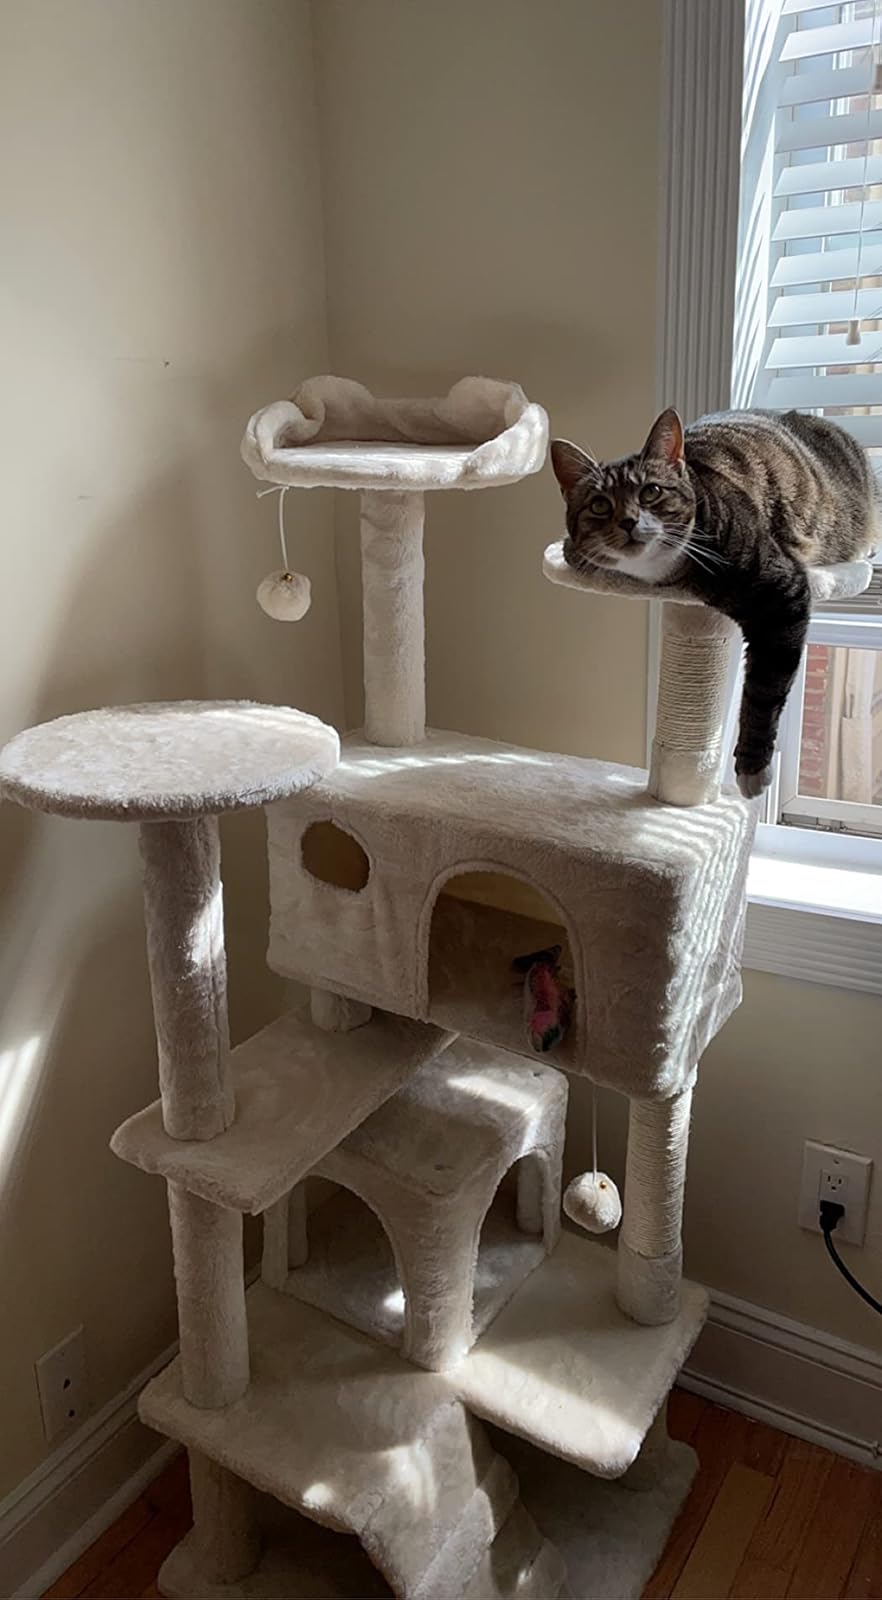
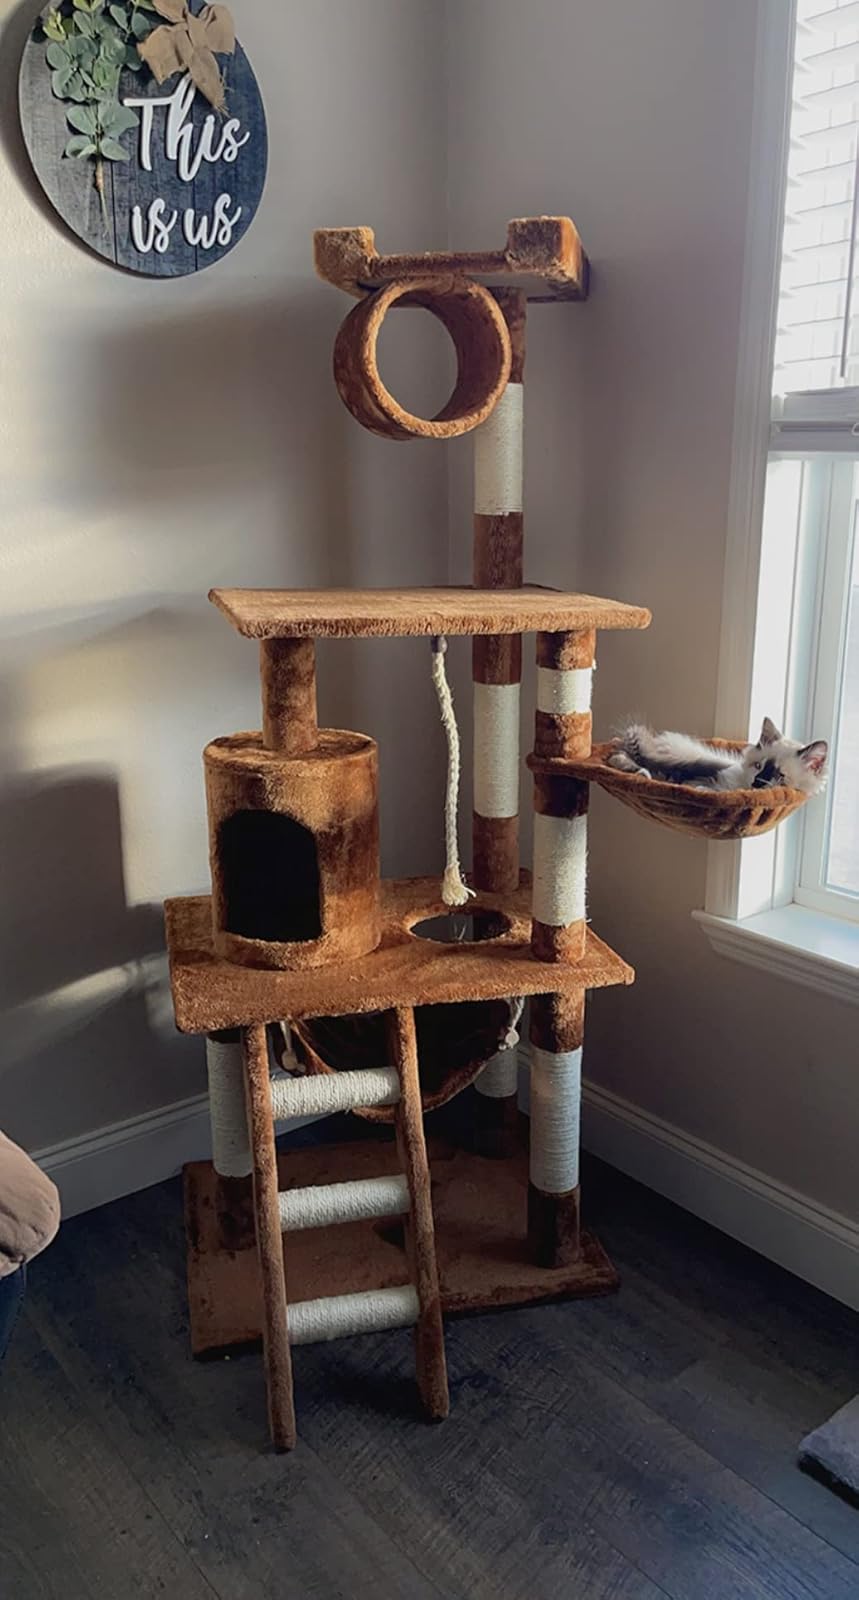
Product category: items_cat tree
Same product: no